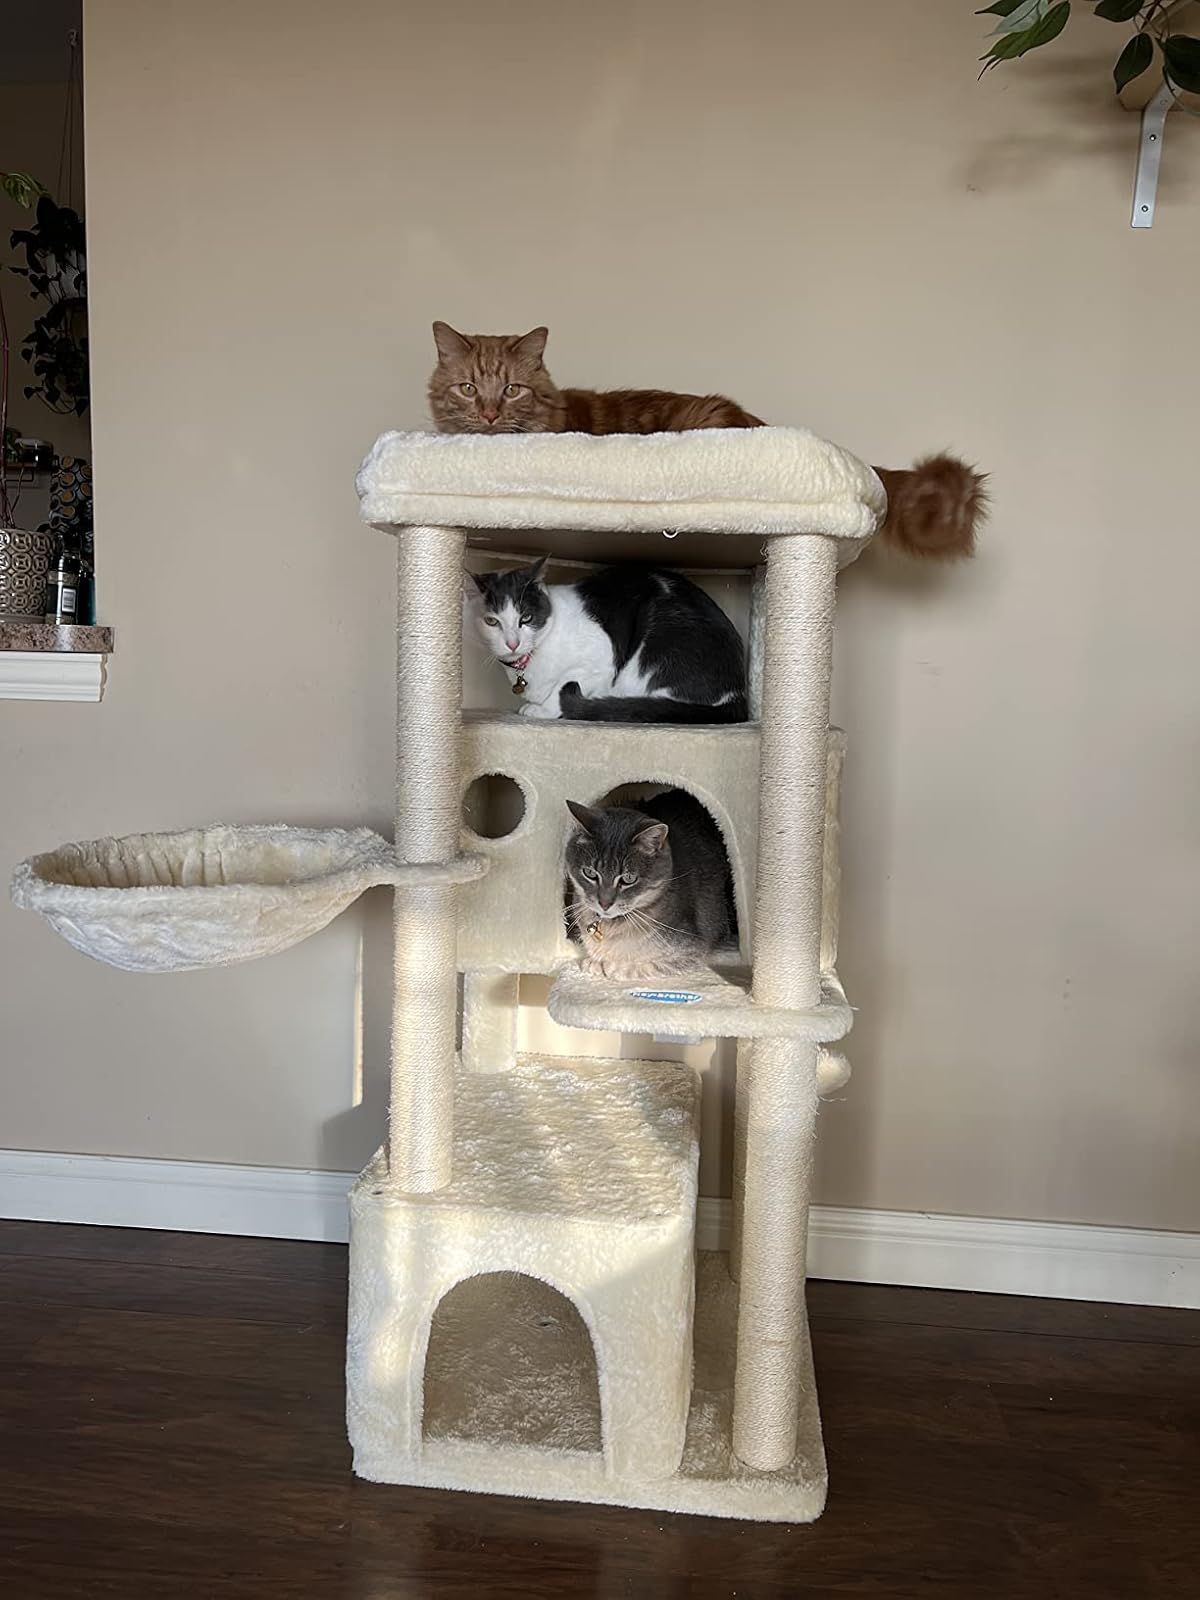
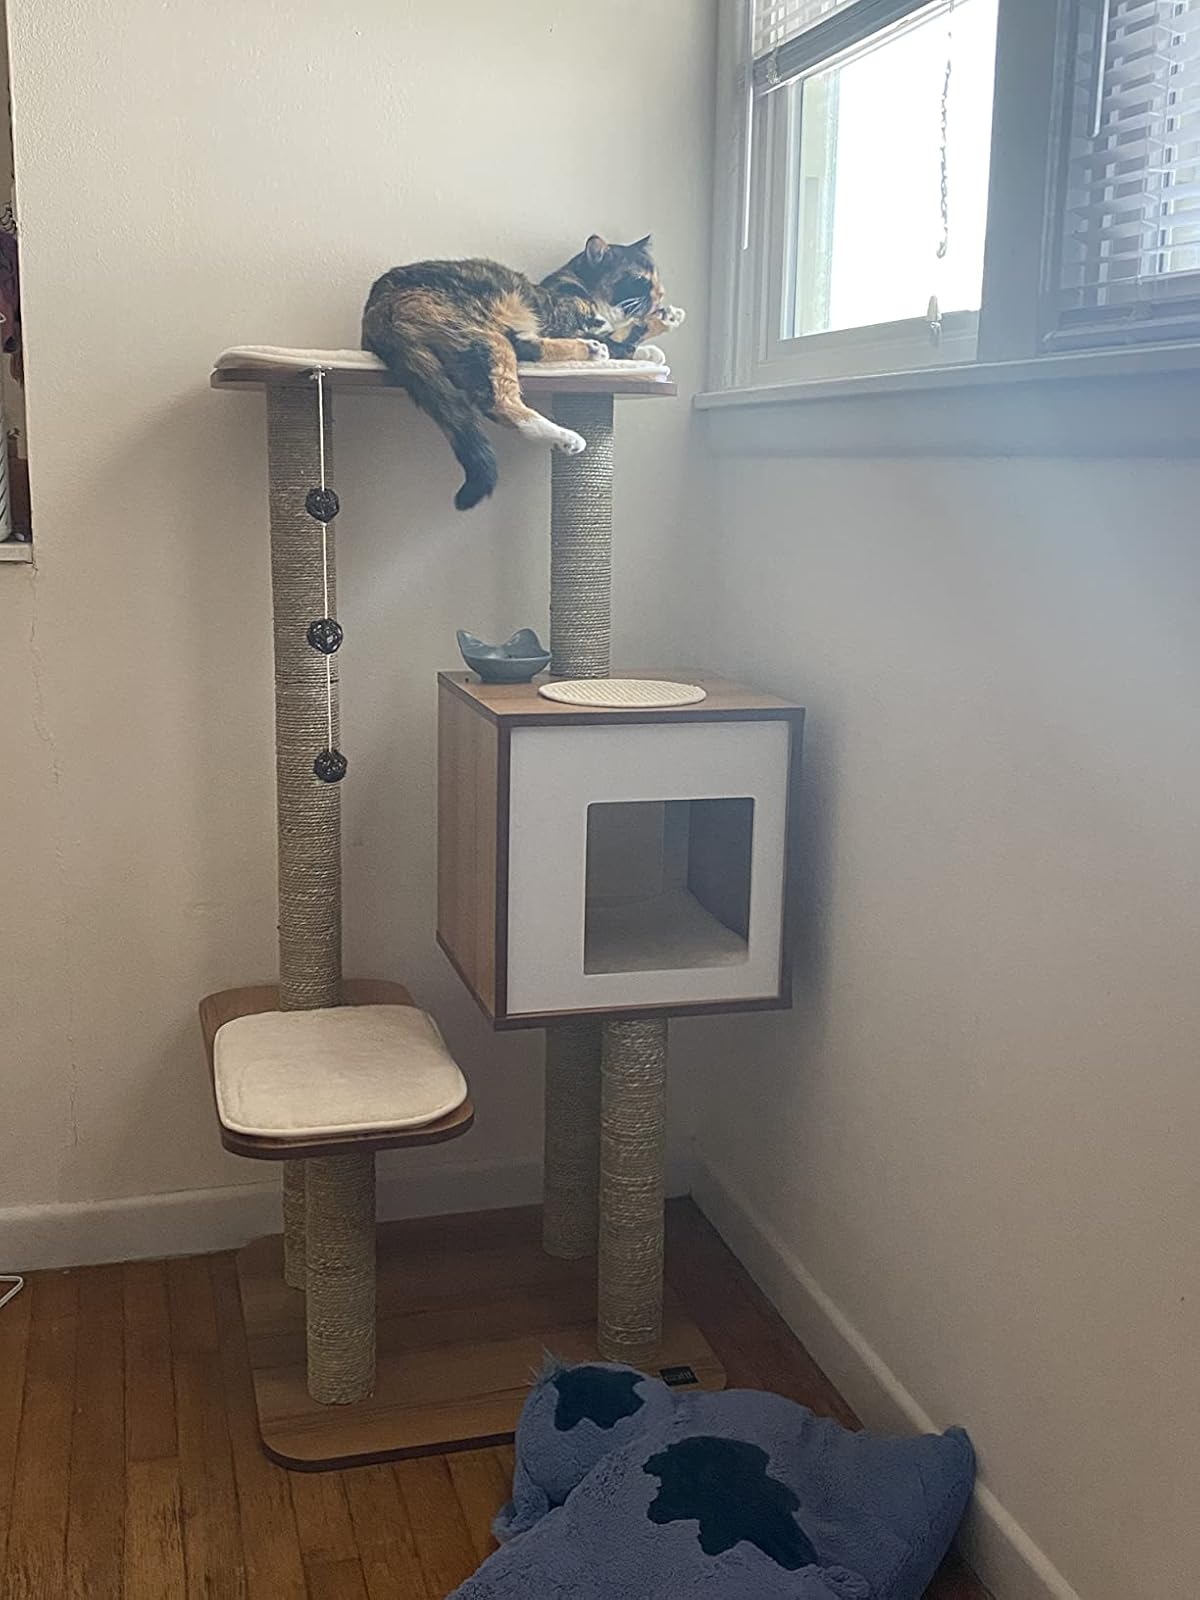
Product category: items_cat tree
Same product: no